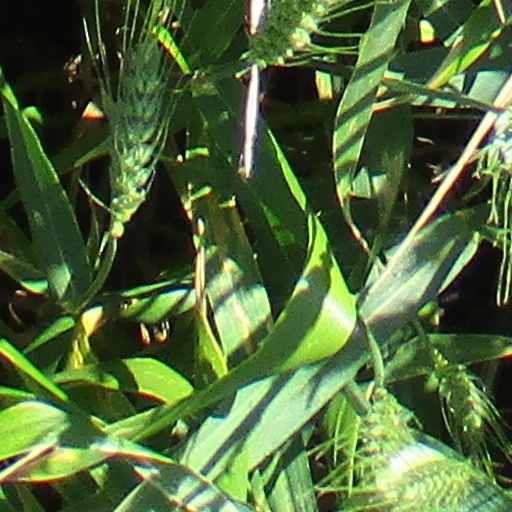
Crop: wheat